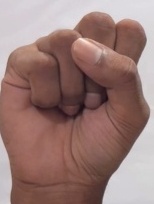
ASL sign: S